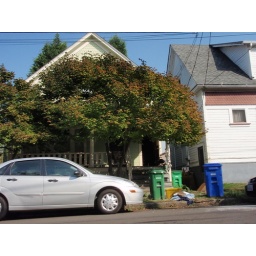
yes our house is somewhere in there behind those trees